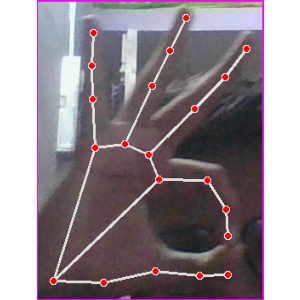
अक्षर: ण